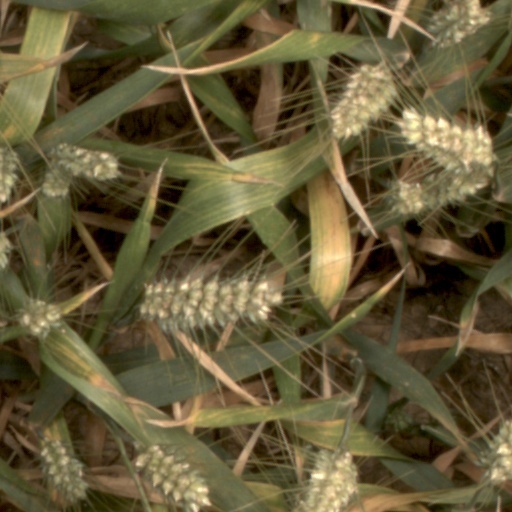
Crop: wheat